Themistokli Gërmenji

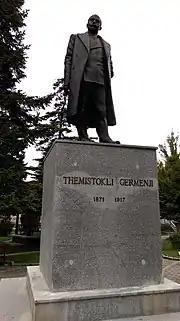
Monument dedicated to Themistokli Gërmenji in the main square of Korçë

French officers had a meeting with Gërmenji on November 24, 1916, before the French army occupied Korçë on November 29. Themistokli Gërmenji came to Korçë from Pogradec, which was occupied by the armies of Austria-Hungary and Bulgaria during Austro-Hungarian and Bulgarian occupation of Albania. The French officers appointed a commission led by Gërmenji.